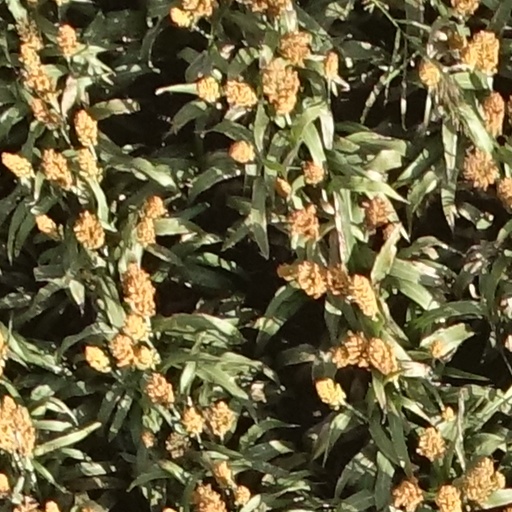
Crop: sorghum